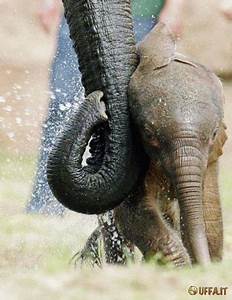
Label: elefante